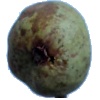
Label: pear_stone